Visual artifact

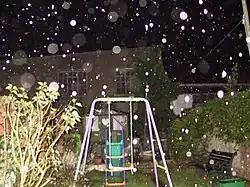
Circular artifacts caused by backscatter from raindrops

These effects can occur in both analog and digital photography.